Lucid Motors

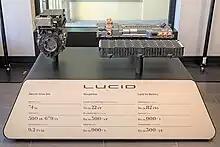
Electric Drive Unit and the Lucid Air Battery

Lucid began building its first all-electric Lucid Air sedan in Arizona in September 2021, and deliveries began in late October. Lucid produced 7,180 vehicles in 2022, lower than expected, with the company citing supply chain issues. Lucid produced 8,428 vehicles in 2023, meeting the higher end of company guidance.